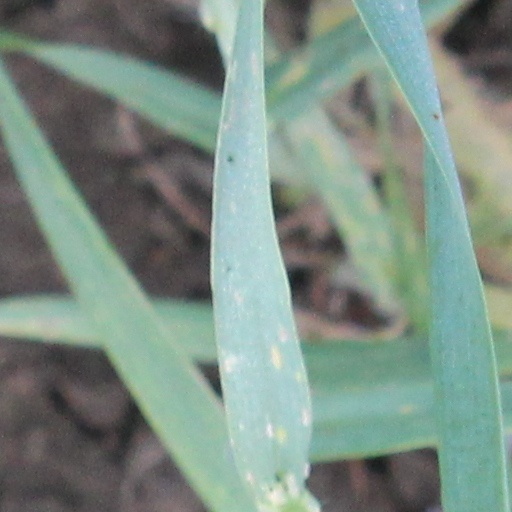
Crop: wheat